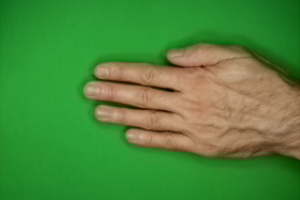
Label: paper